List of birds of American Samoa

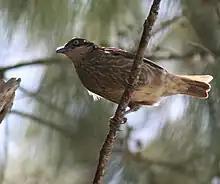
Polynesian starling or "miti vao", a native bird of forests

Bulbuls are medium-sized songbirds. Some are colorful with yellow, red, or orange vents, cheeks, throats or supercilia, but most are drab, with uniform olive-brown to black plumage. Some species have distinct crests.